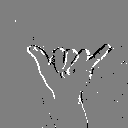
ASL letter: y